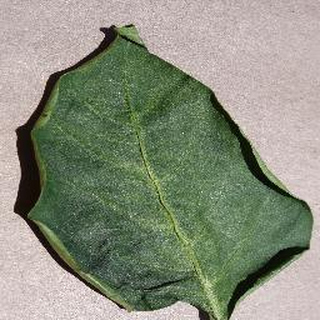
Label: healthy_bell_pepper